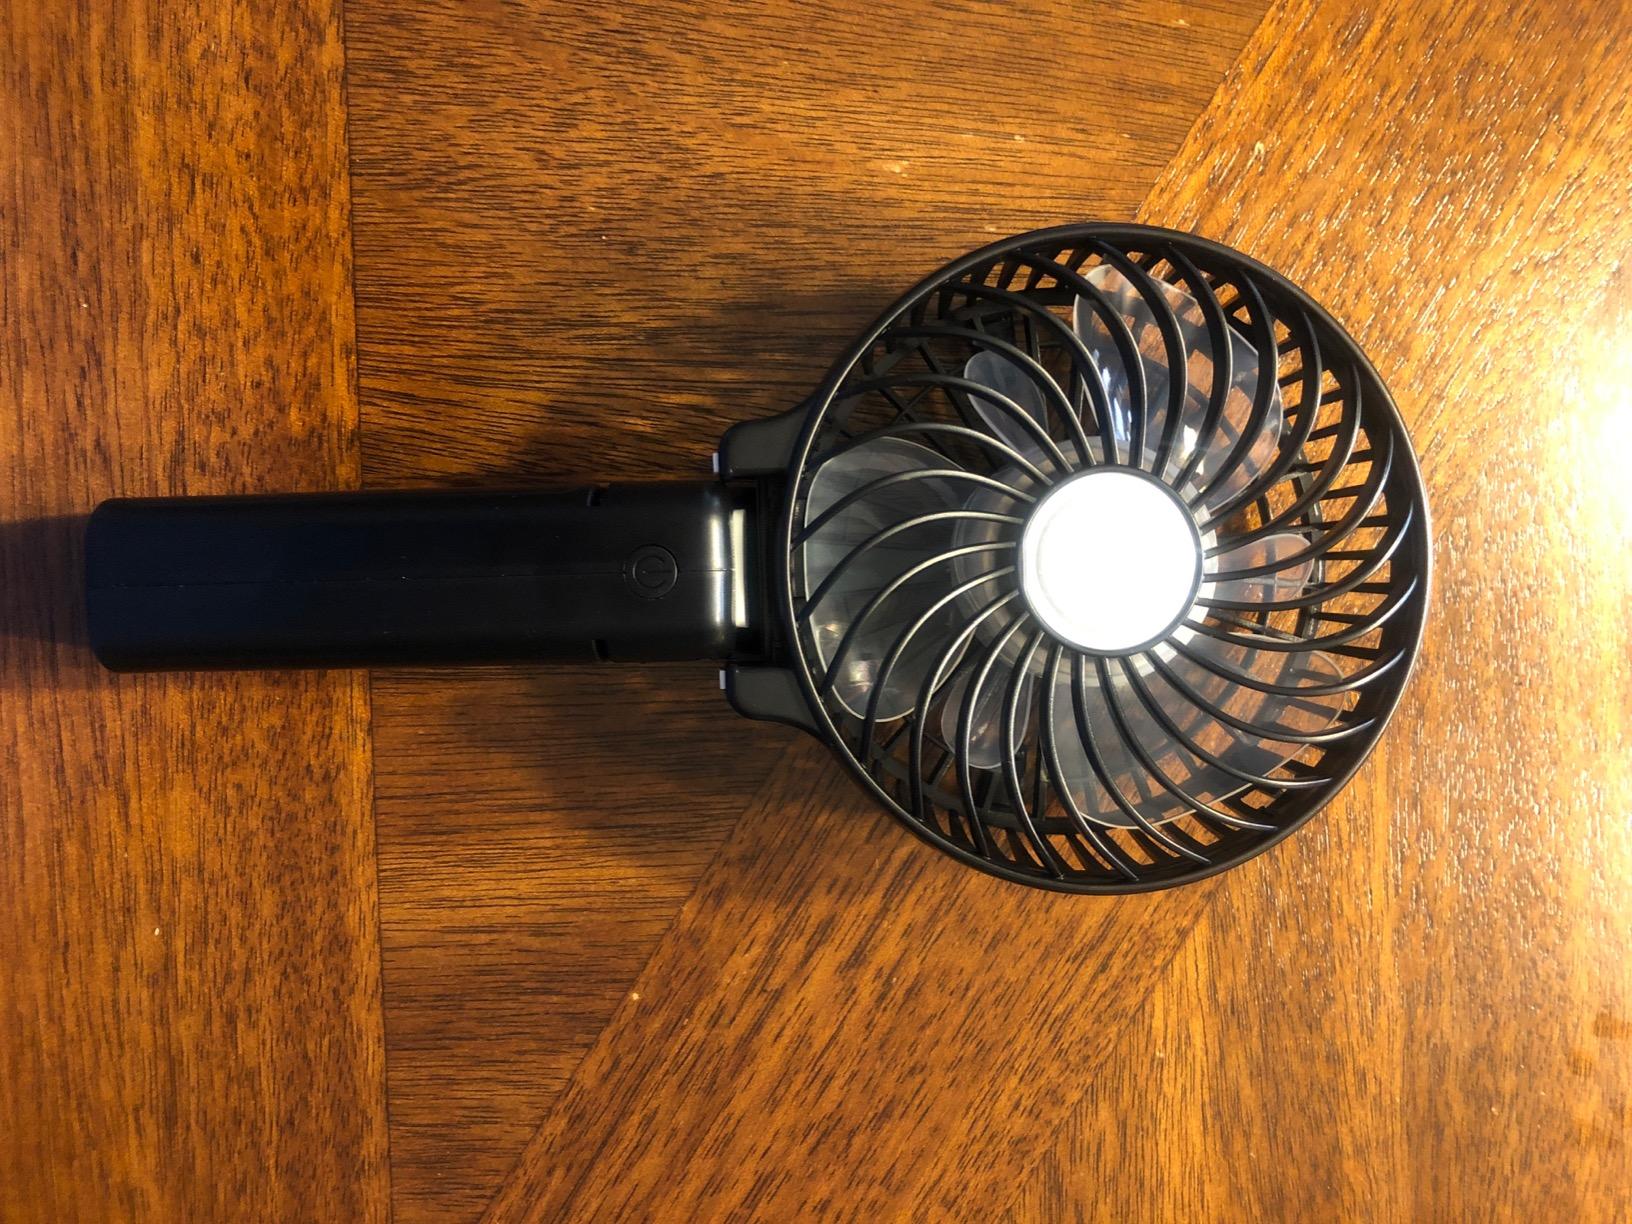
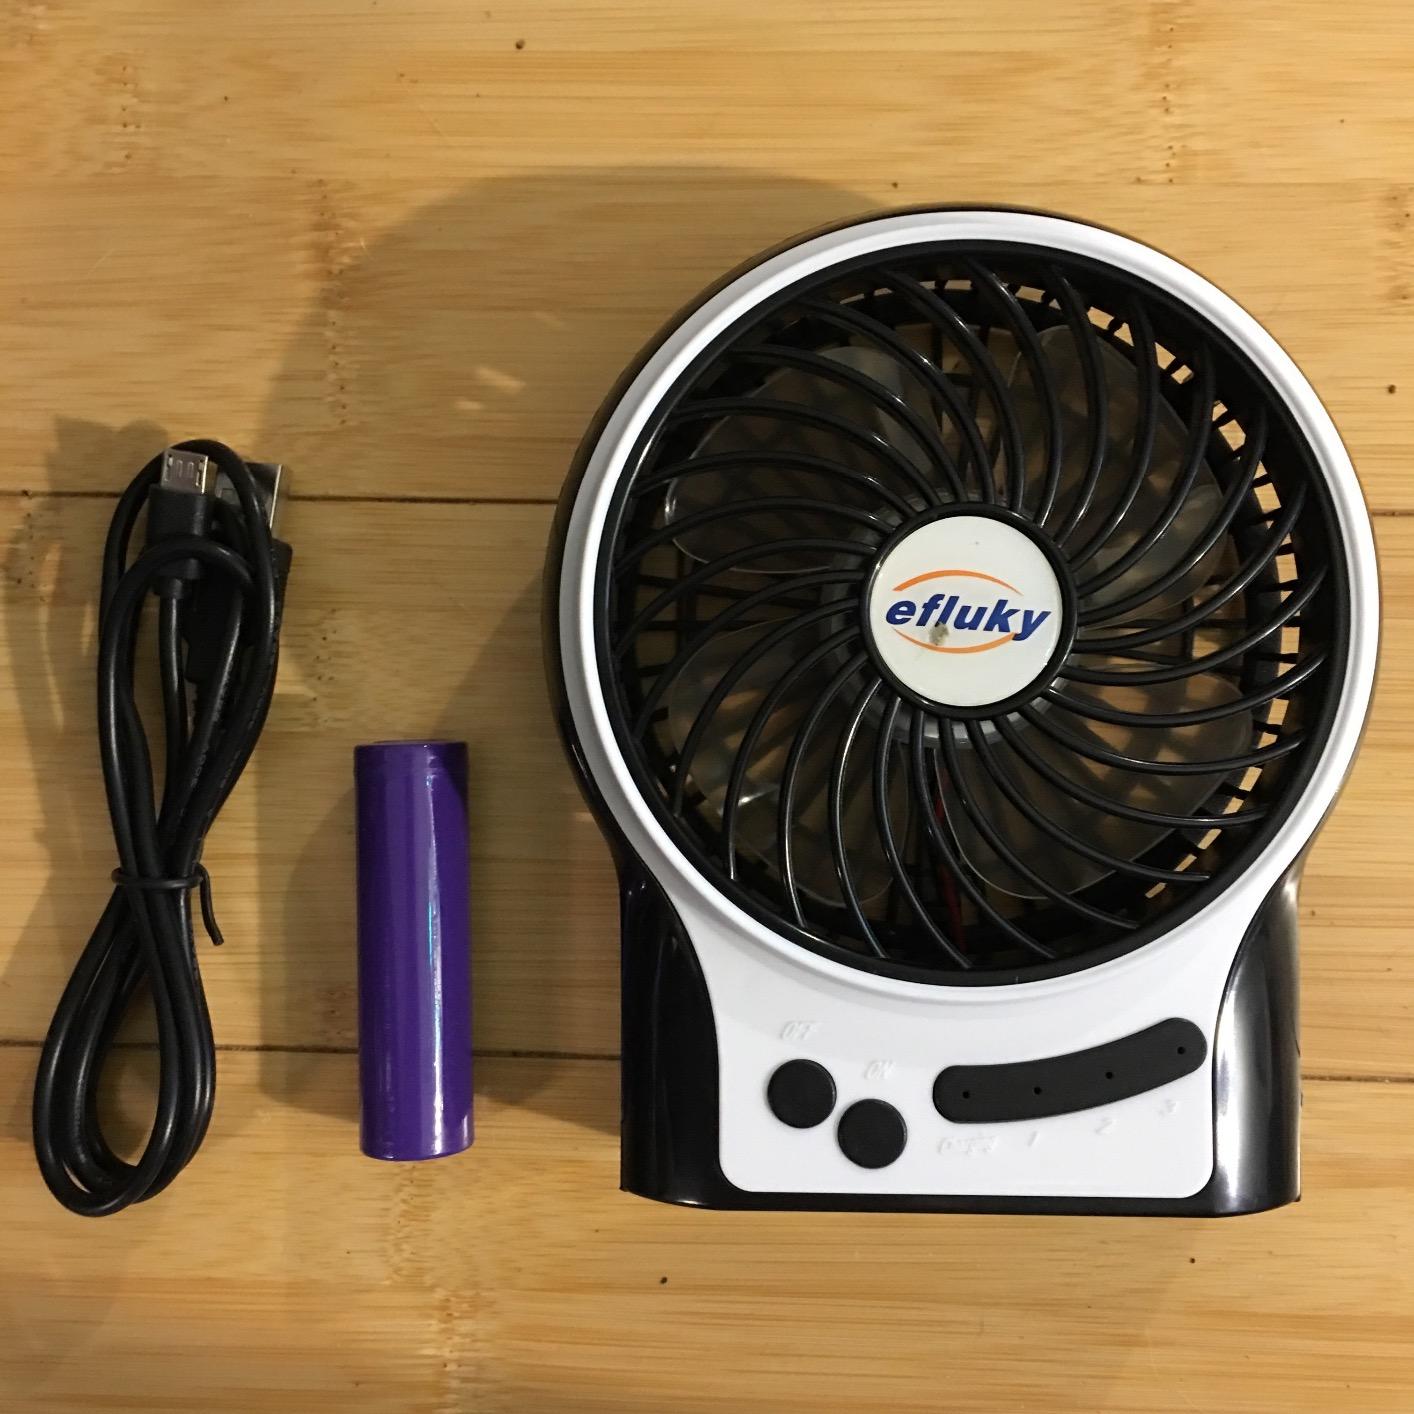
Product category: fan
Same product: no